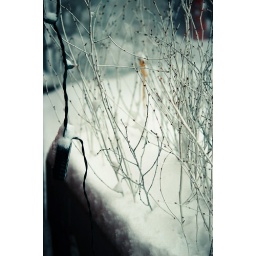
outside my bedroom window ~ it's a snow storm. My first time seeing snow in NY in the past two years.